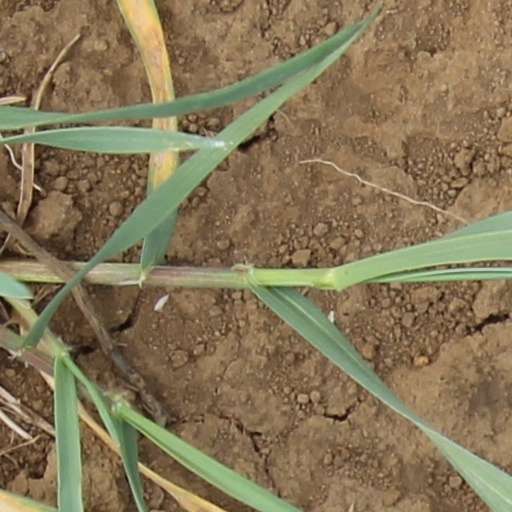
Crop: wheat